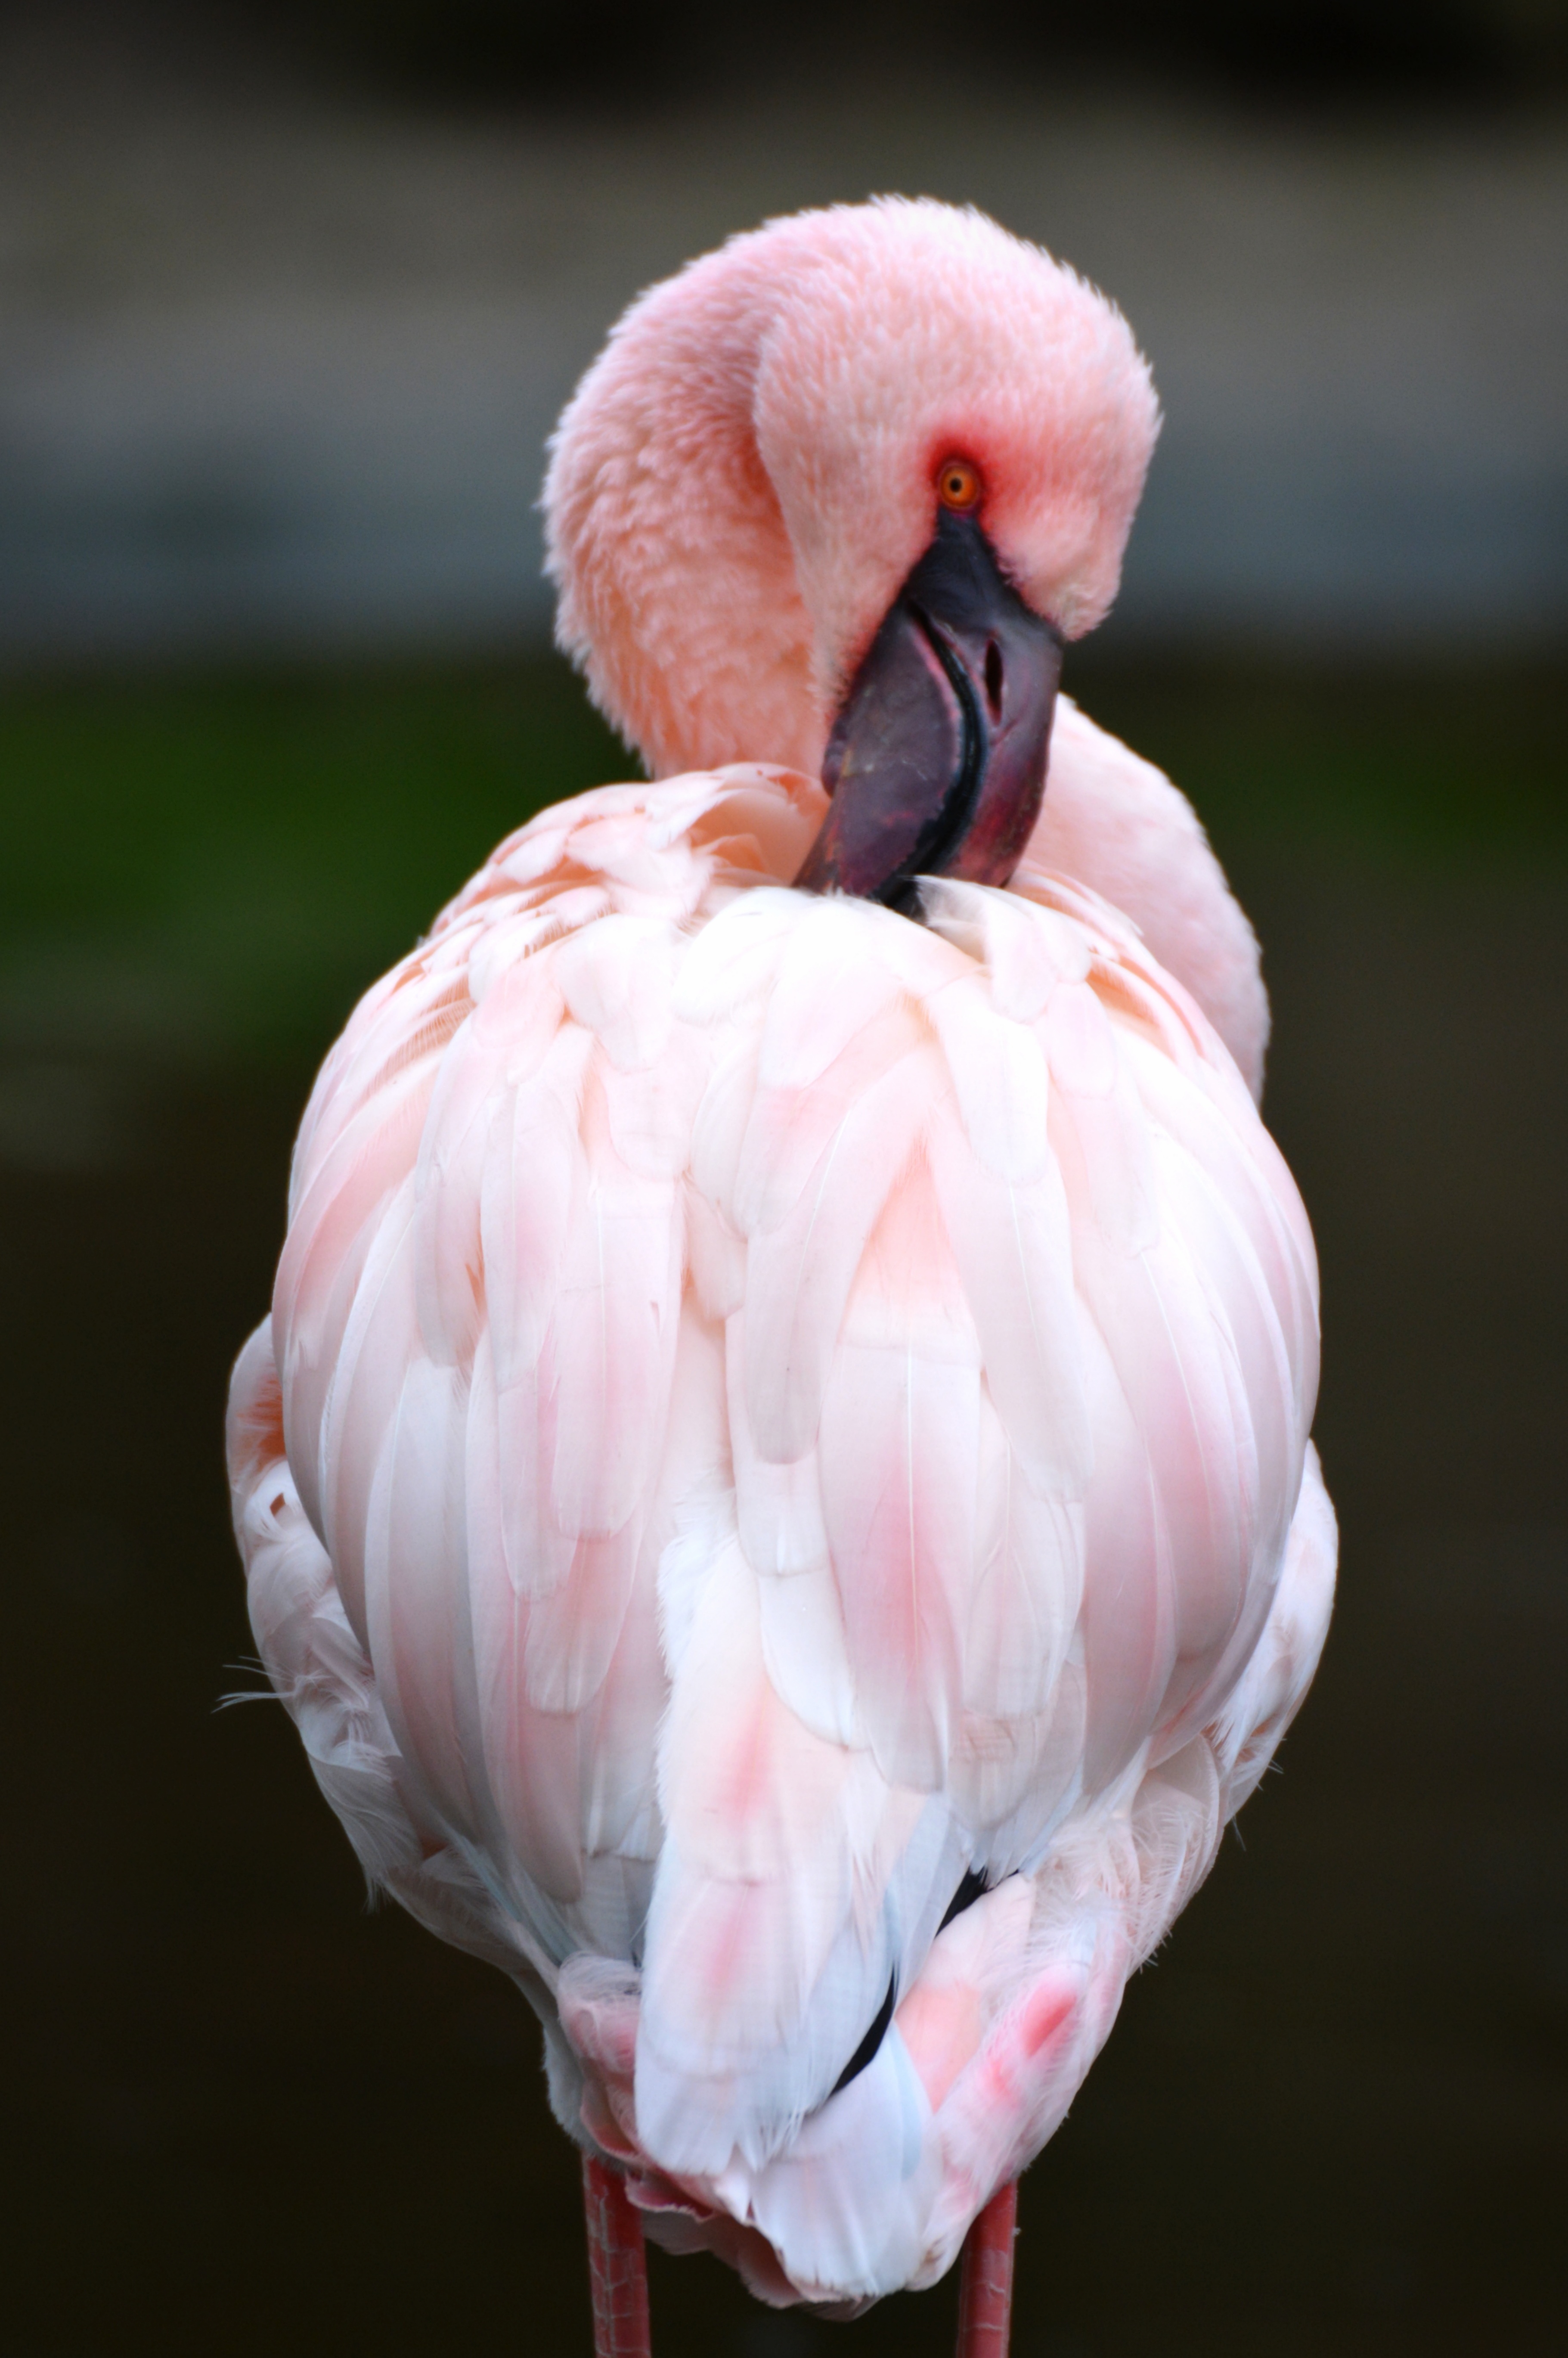
bird, wing, animal, beak, pink, fauna, close up, flamingo, vertebrate, water bird